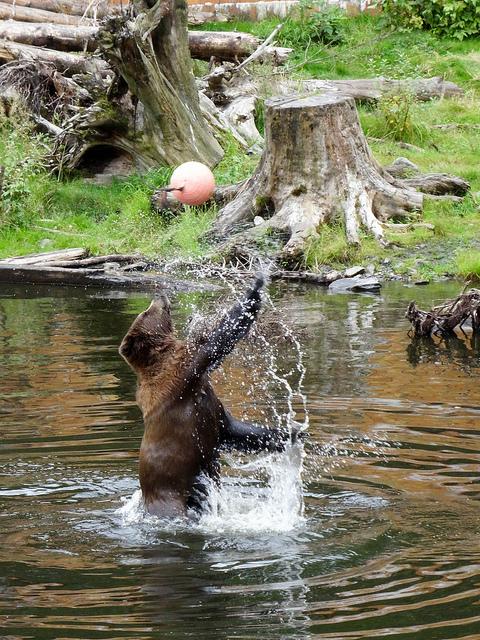
một con gấu trong nước chơi với một quả bóng